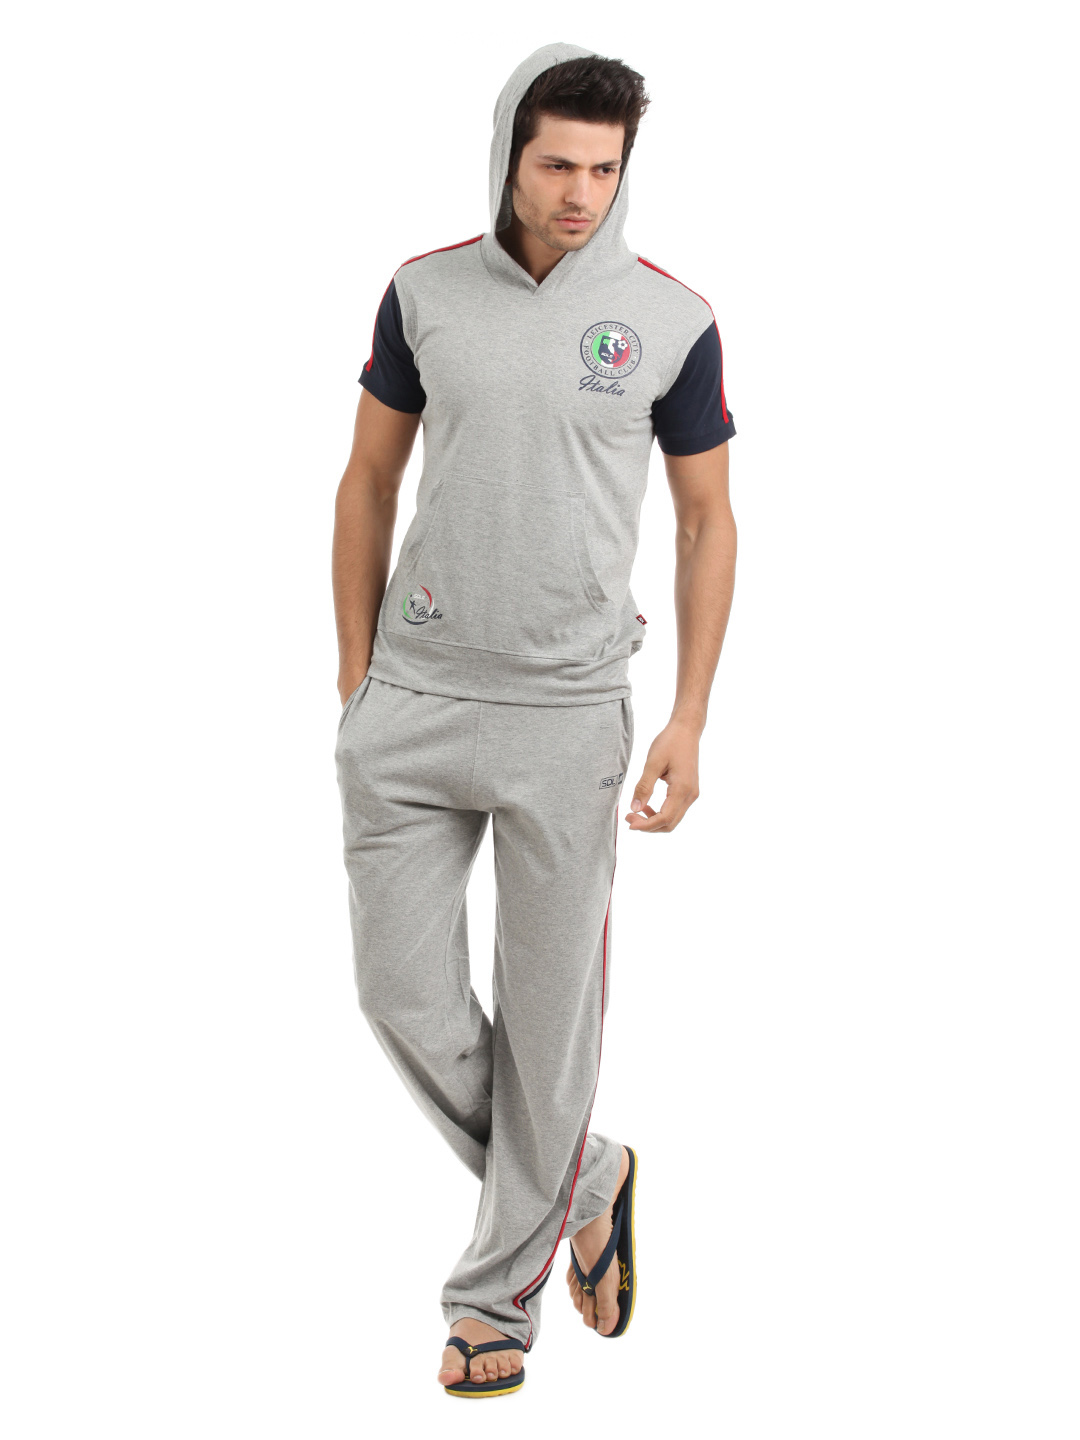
SDL by Sweet Dreams Men Grey Pyjama Set
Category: Apparel / Loungewear and Nightwear / Night suits
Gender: Men
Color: Grey
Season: Summer 2016
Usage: Casual